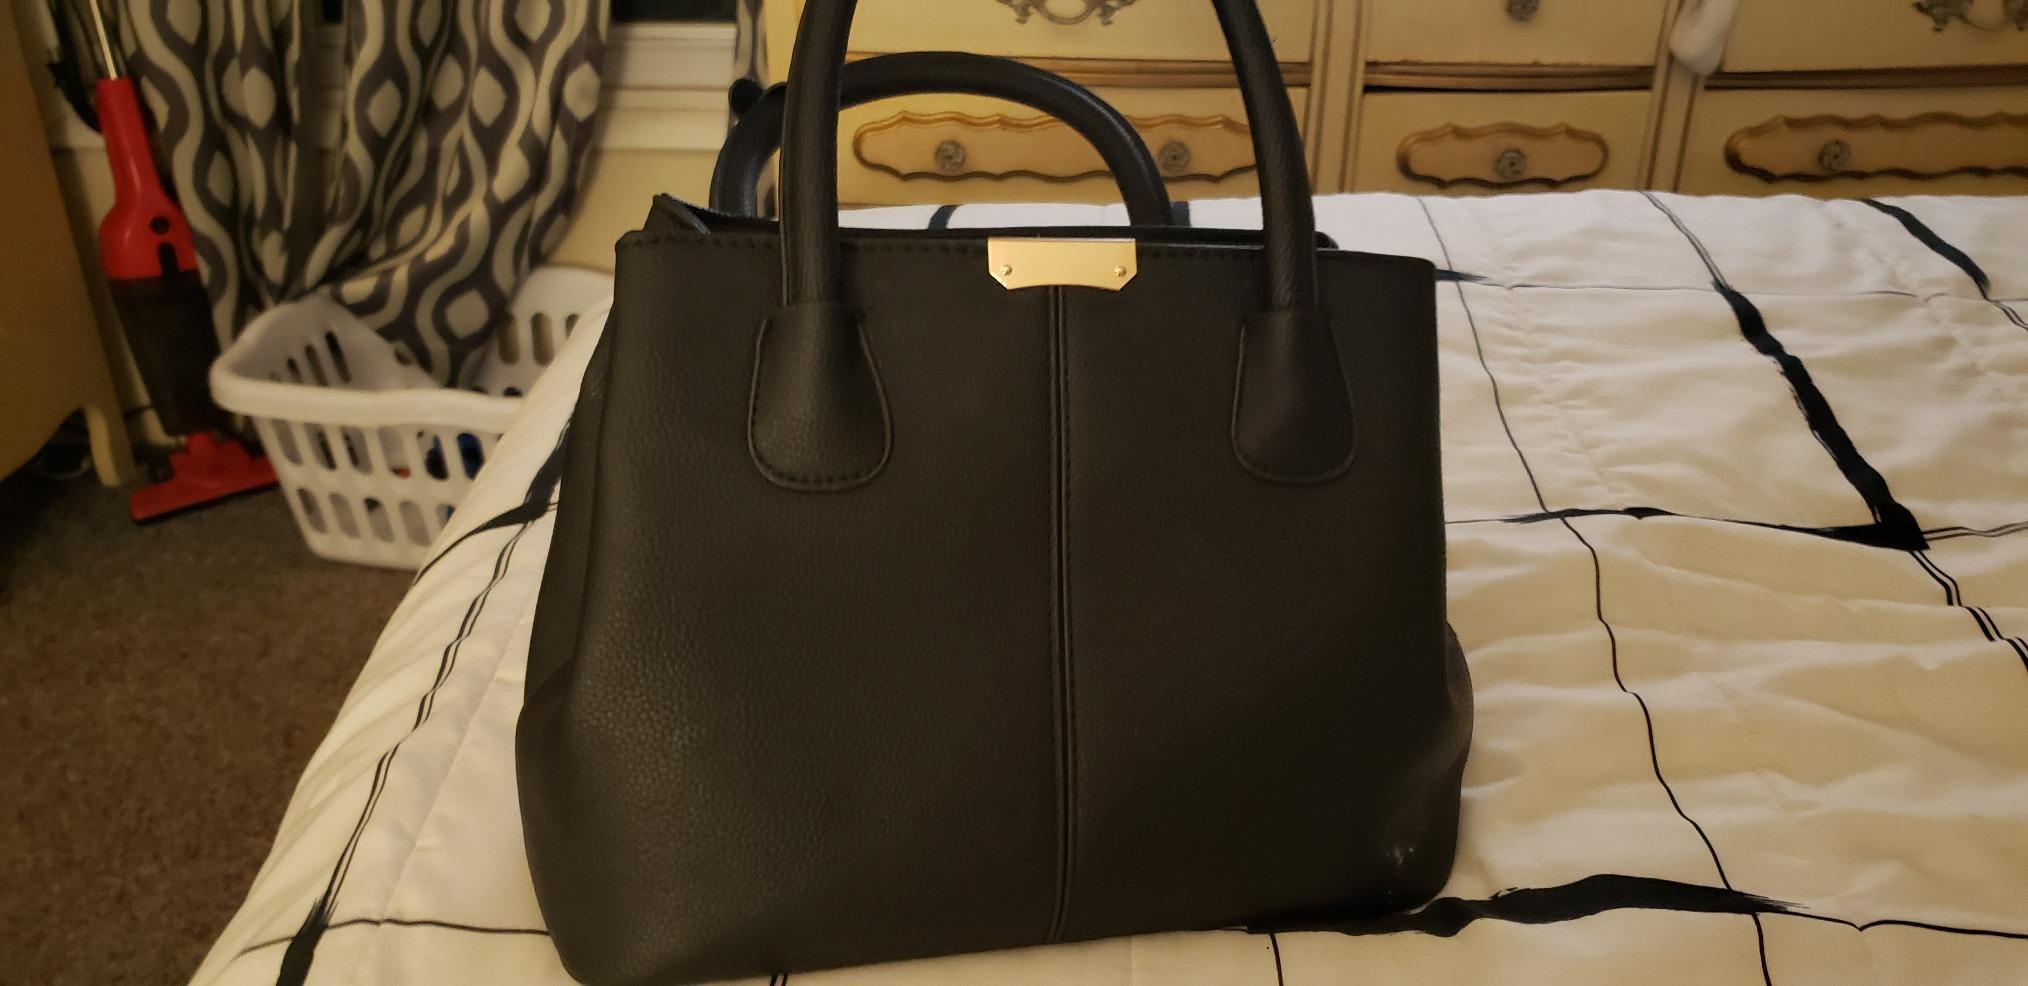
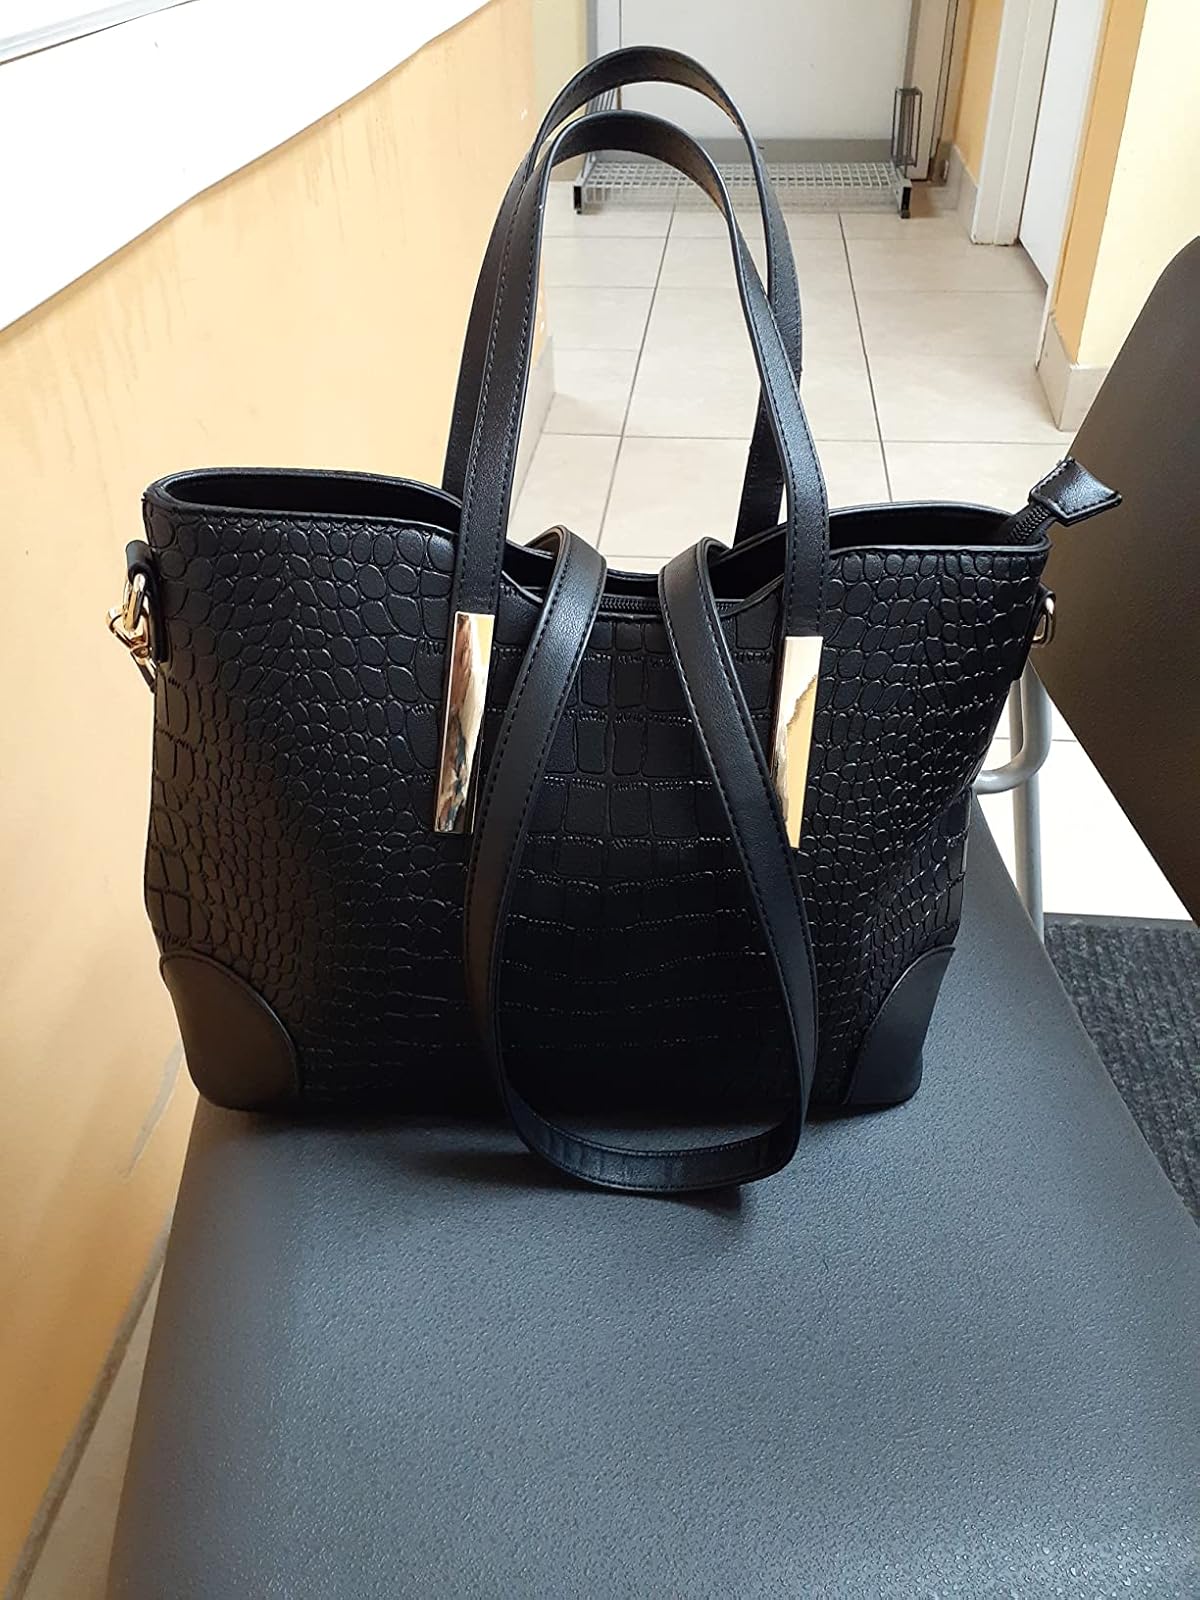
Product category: accessories_handbag
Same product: no